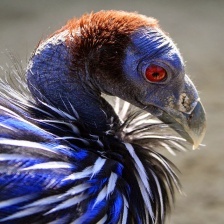
Species: VULTURINE GUINEAFOWL
Scientific name: ACRYLLIUM VULTURINUM